Jedwabne pogrom

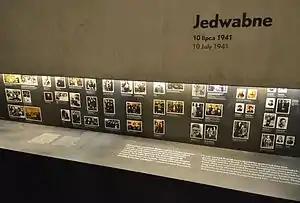
POLIN Museum of the History of Polish Jews, Warsaw, 2014

In January 1976 Antonina Wyrzykowska and Aleksander Wyrzykowski were recognized as Righteous Among the Nations medal by the Israeli Yad Vashem institution.